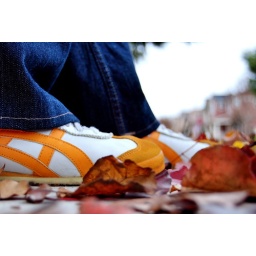
tiger in the grass